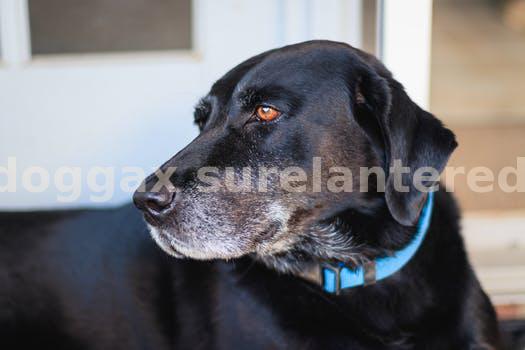
Label: Watermark